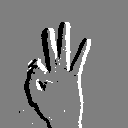
ASL letter: f